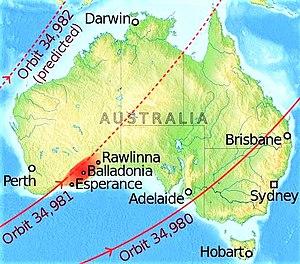
Zone de l'Australie touchée par les débris de la station Skylab
Skylab est la première station spatiale lancée par l'agence spatiale américaine, la NASA. Elle est développée dans le cadre du Programme des applications Apollo mis en place en 1965 pour donner une suite au programme Apollo. Le projet est lancé dans un contexte de réduction budgétaire des dépenses spatiales américaines et l'architecture retenue repose essentiellement sur la réutilisation de composants existants. La station spatiale est un ensemble long de 35 mètres et d'une masse de 90 tonnes dont le module principal est réalisé à partir du troisième étage de la fusée lunaire géante Saturn V.